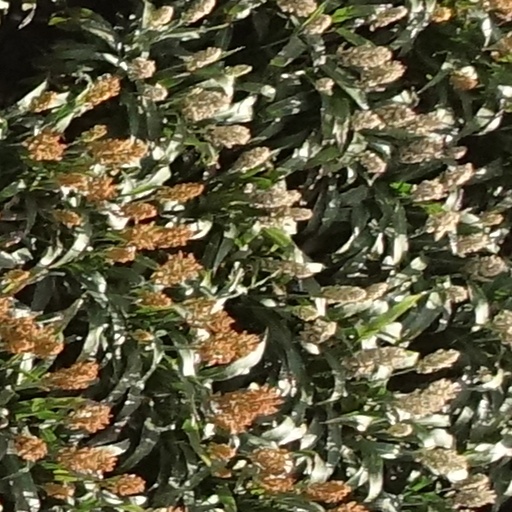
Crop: sorghum